Raja Magal (film)

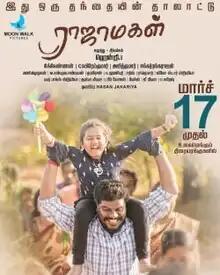
Theatrical release poster

Raja Magal ( King's daughter) is a 2023 Indian Tamil-language drama film directed by Henry I and starring Aadukalam Murugadoss, Velina, Baby Pratiksha and Bagavathi Perumal. It was released on 17 March 2023.